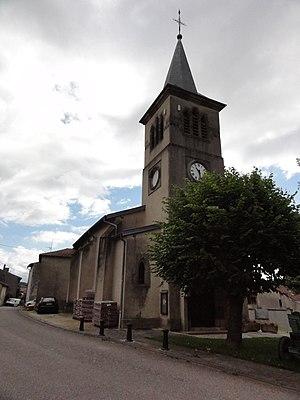
Vitrimont (M-et-M) église This building is indexed in the Base Mérimée, a database of architectural heritage maintained by the French Ministry of Culture,